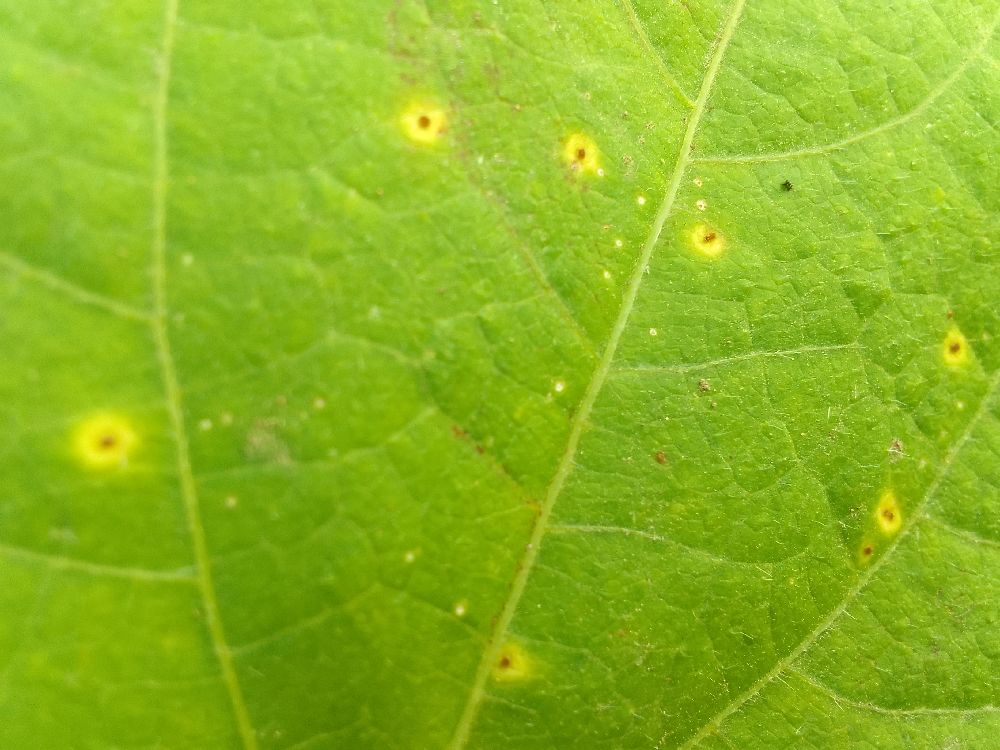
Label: rust